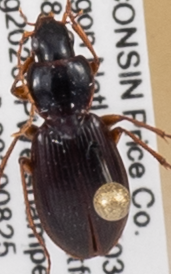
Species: Synuchus impunctatus
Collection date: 2020-08-25
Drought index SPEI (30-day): -0.528
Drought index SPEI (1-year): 2.09
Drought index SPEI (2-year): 2.09